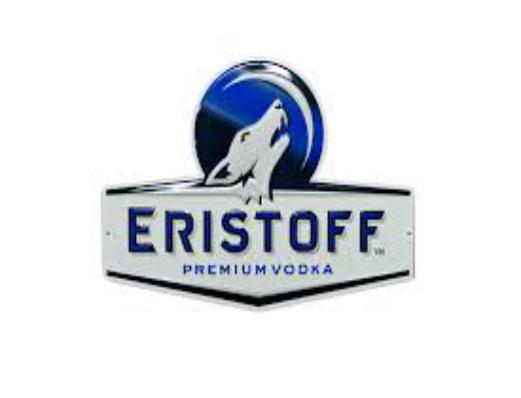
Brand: Eristoff
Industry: Food